George Hyde Pownall

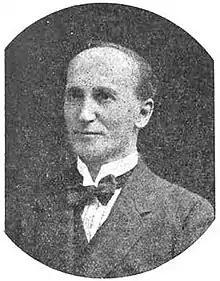
George Hyde Pownall

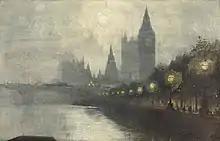
Westminster

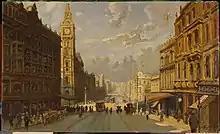
"Bourke Street east" - A Melbourne street, painted circa 1912, and now in the collection of the State Library of Victoria

George Hyde Pownall (1866 – 24 January 1939) was an English artist known for his depictions of London street scenes. He later emigrated to Australia where he painted the expanding city of Melbourne. He was a noted musician in England and continued his musical career in Australia.